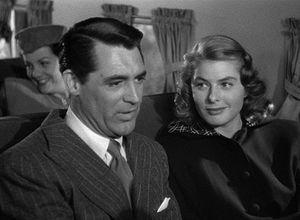
Archibald Alexander Leach, dit Cary Grant, est un acteur anglo-américain né le 18 janvier 1904 à Bristol et mort le 29 novembre 1986 à Davenport. Il a été naturalisé citoyen des États-Unis le 26 juin 1942.
Les Enchaînés est un film d'espionnage américain réalisé par Alfred Hitchcock, sorti en 1946.
Ingrid Bergman [ˈɪŋːrɪd ˈbærjman], née le 29 août 1915 à Stockholm, Suède, et morte le 29 août 1982 à Londres, Royaume-Uni, est une actrice suédoise.